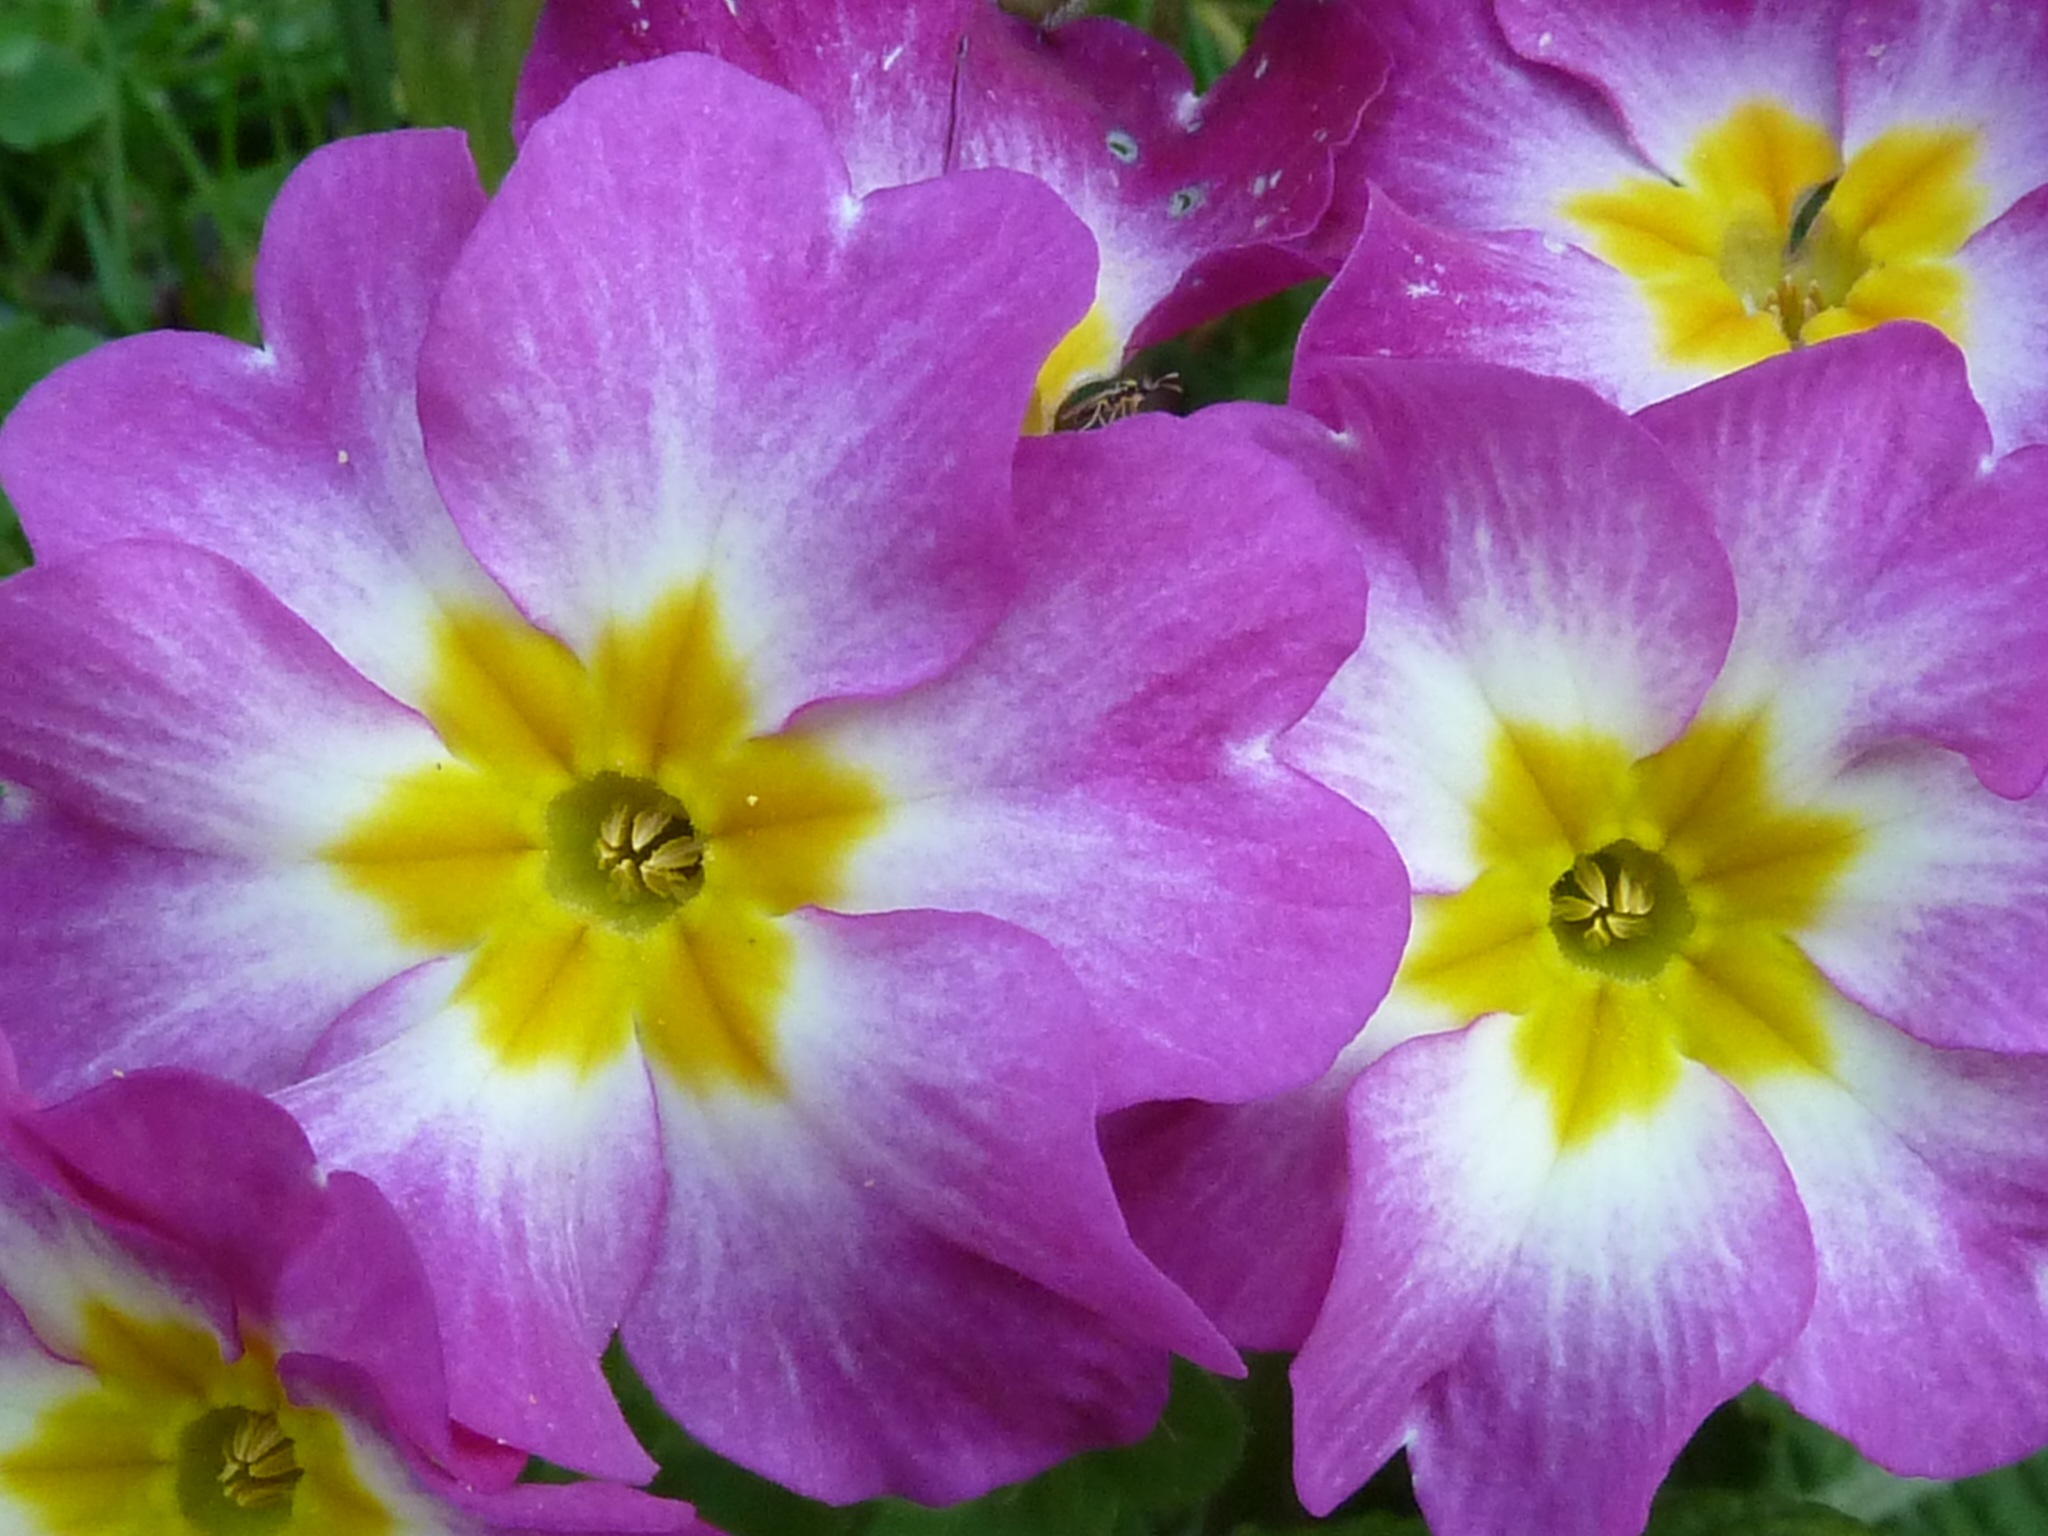
nature, blossom, plant, flower, petal, bloom, spring, garden, pink, close, flora, primrose, primula, pink flower, macro photography, flowering plant, primrose greenhouse, annual plant, land plant, violet family